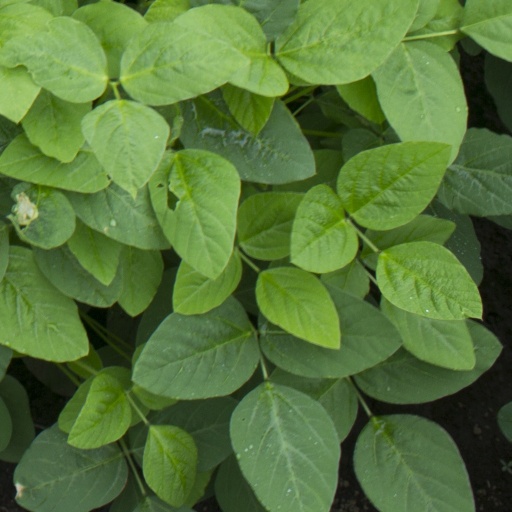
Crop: soybean